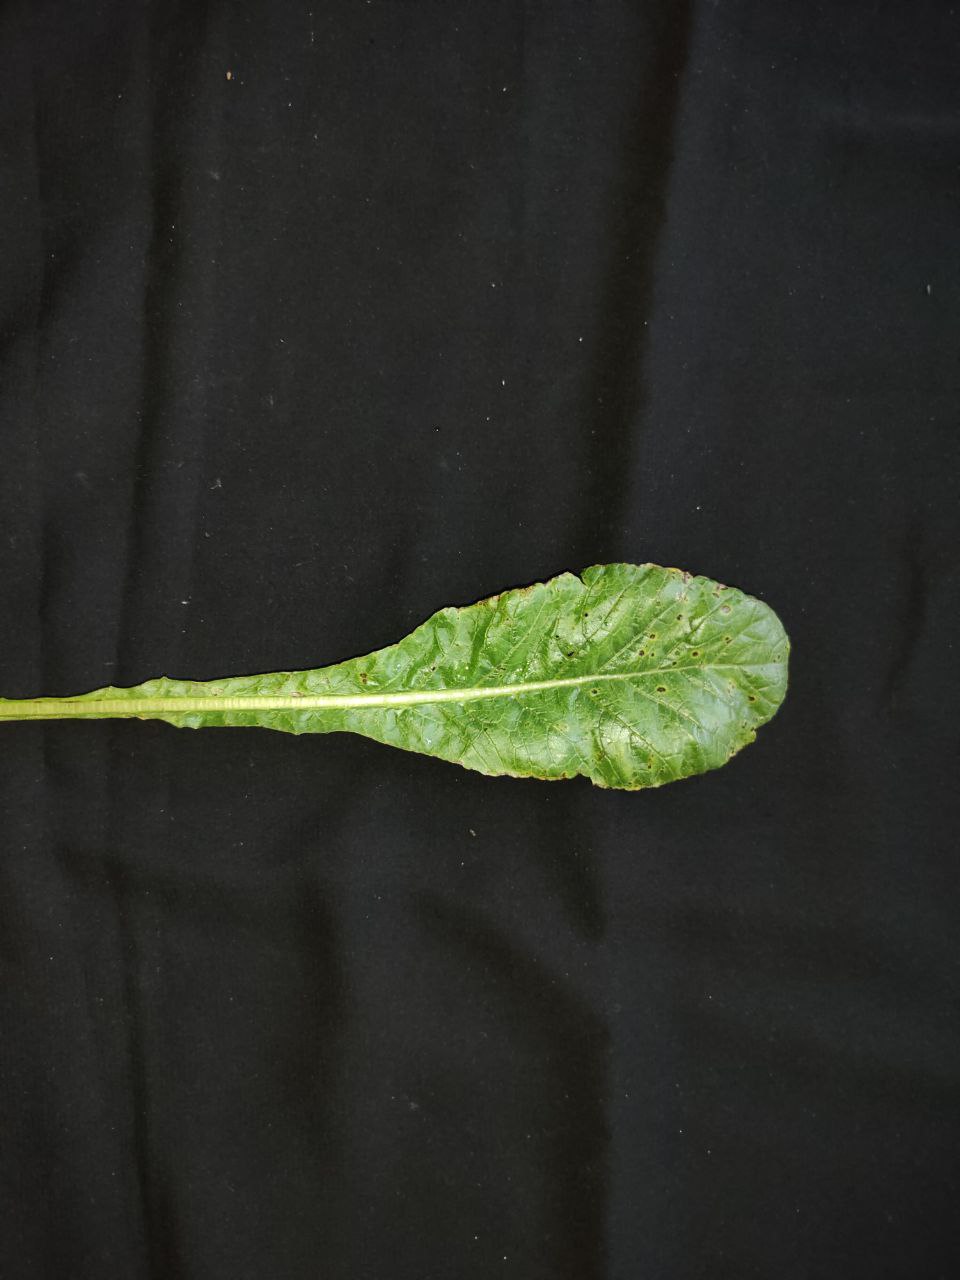
Label: Black leaf spot